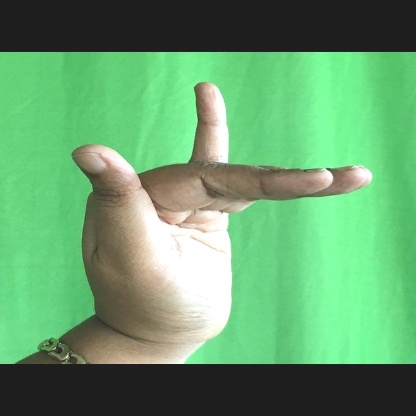
Mudra: Mrigasirsha